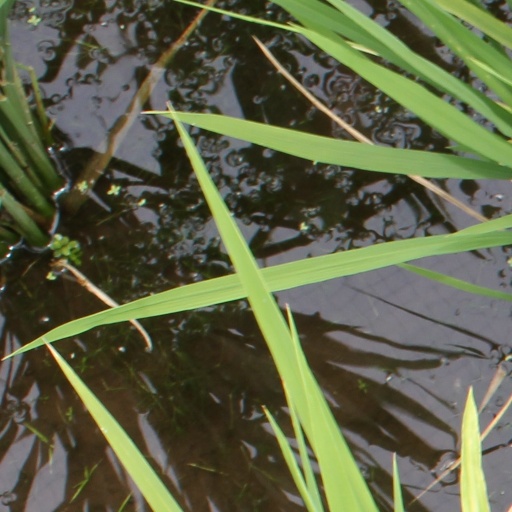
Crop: rice